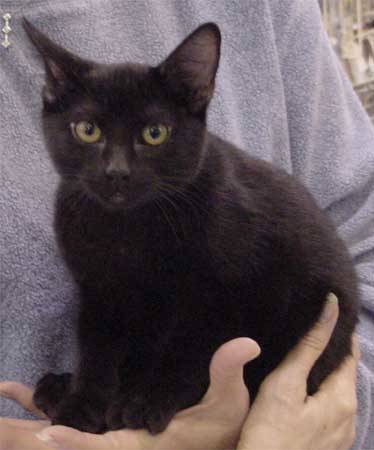
Label: cat